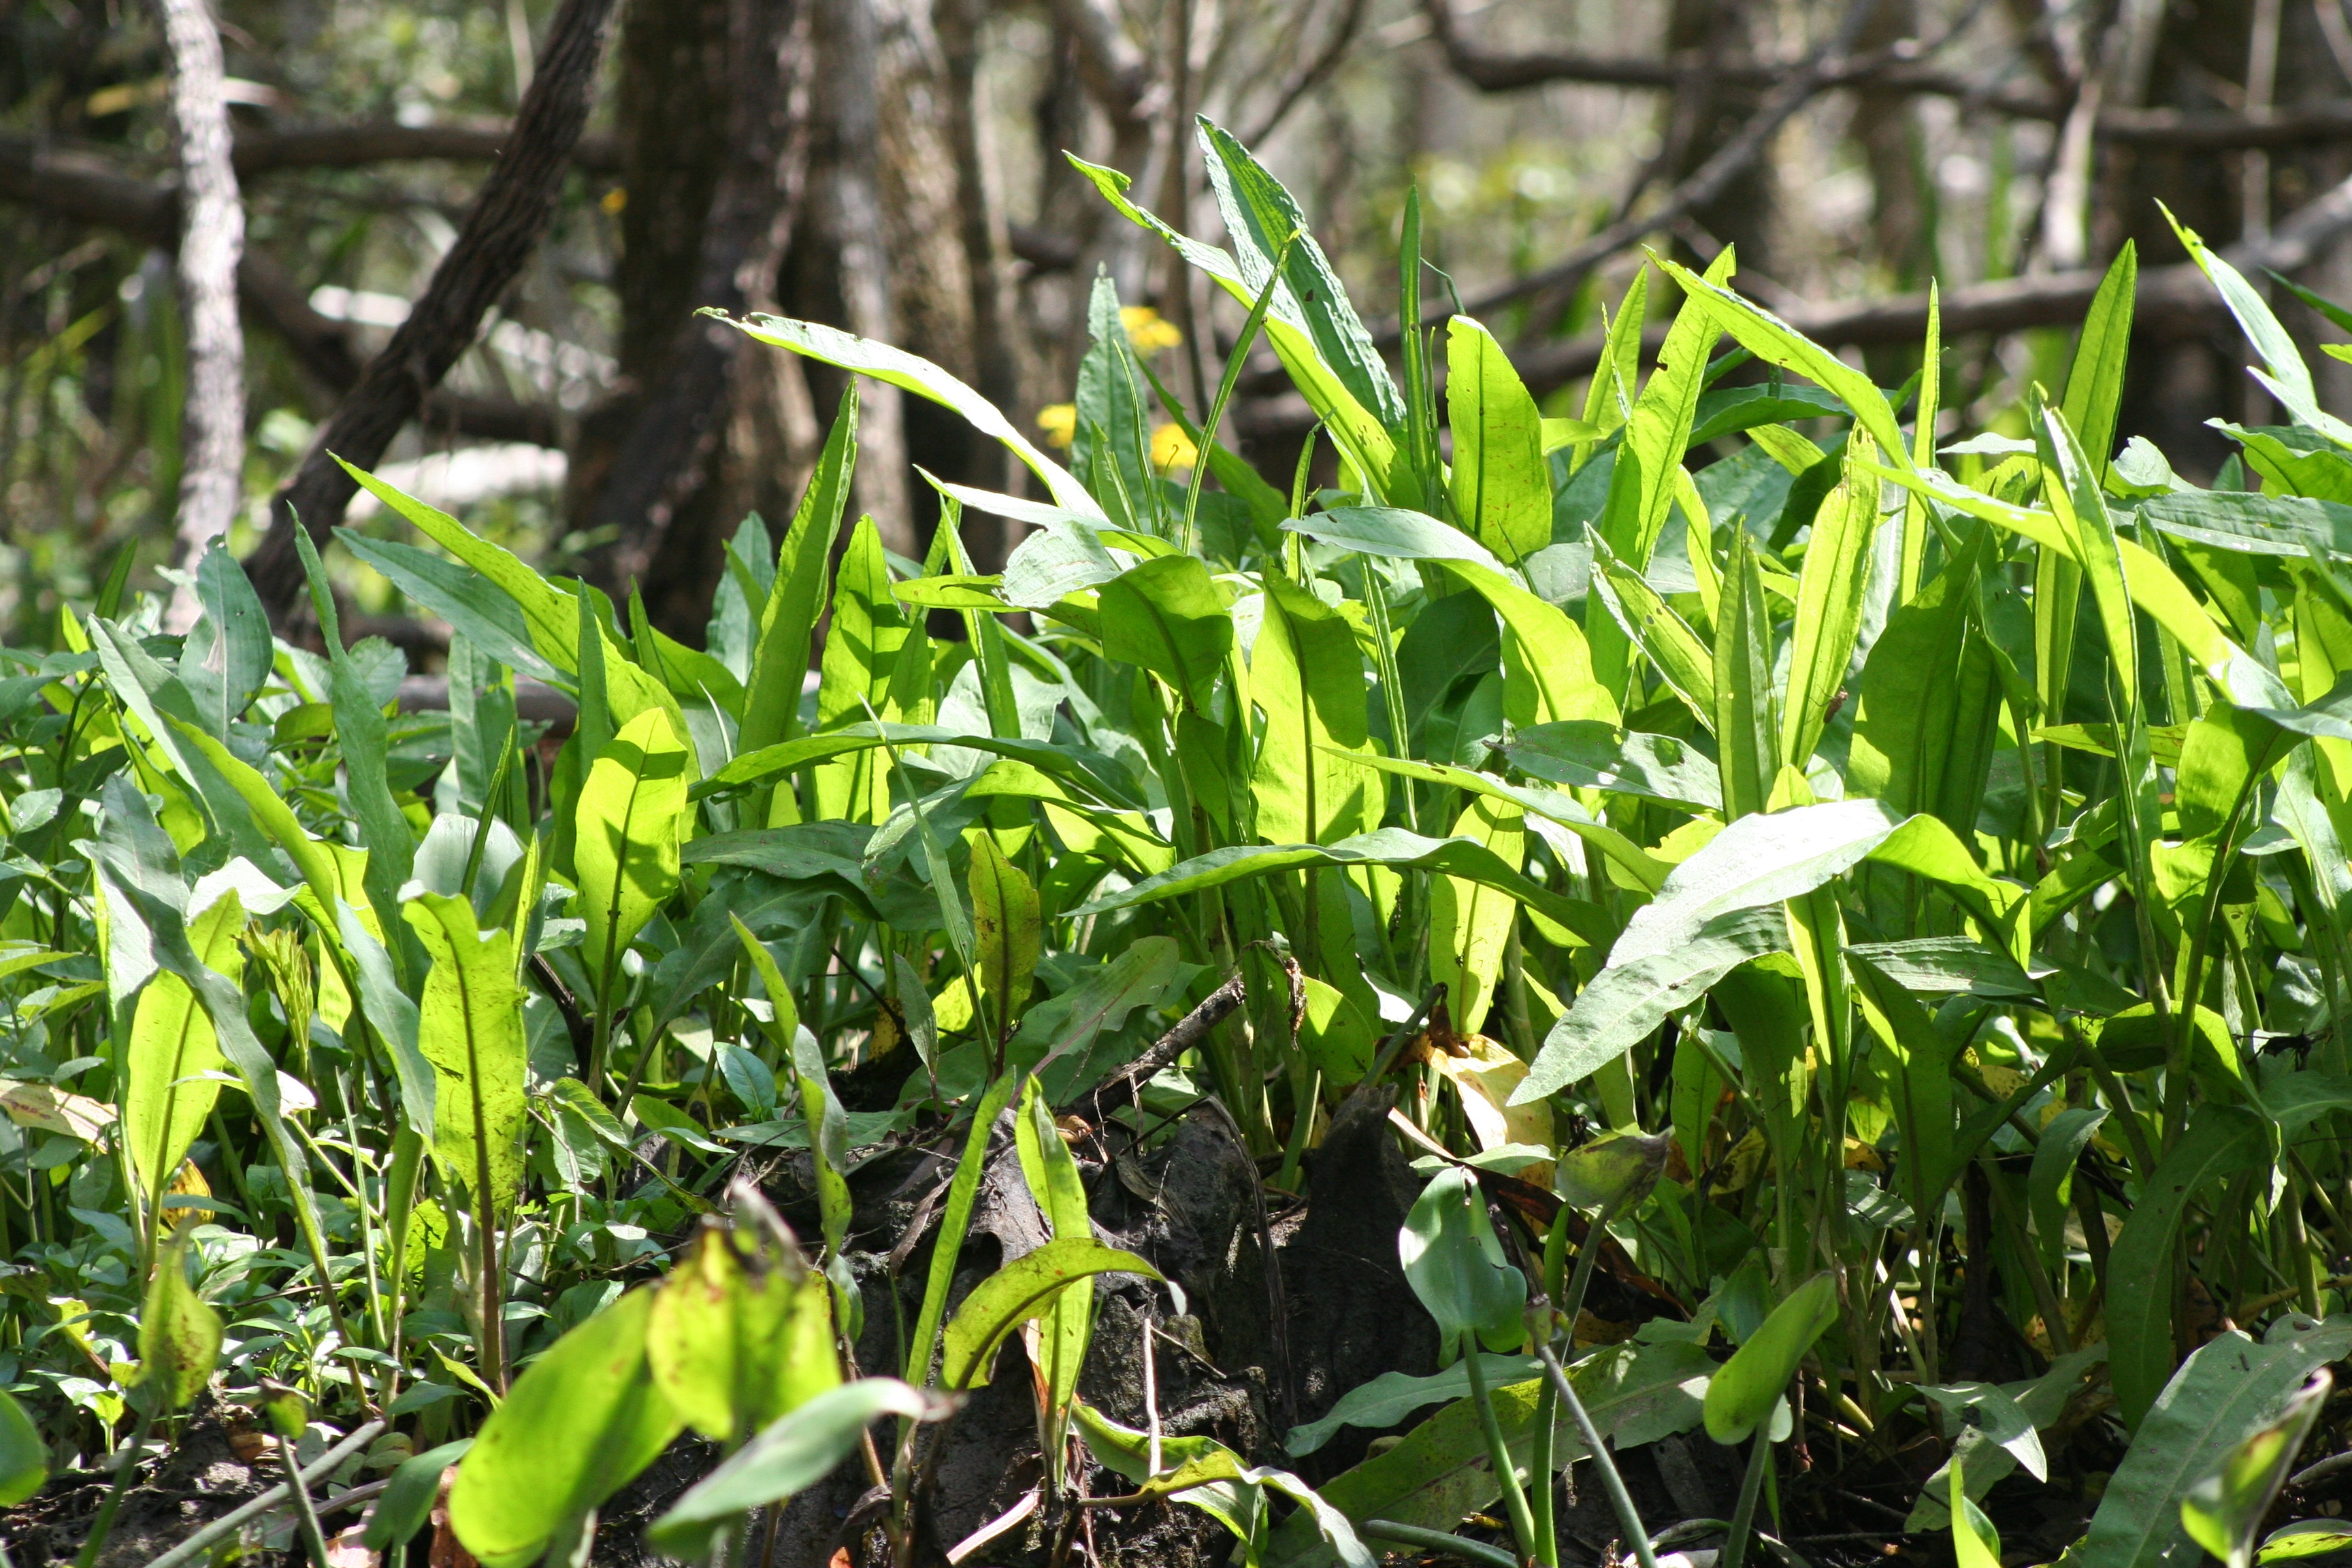
landscape, water, nature, grass, outdoor, plant, lawn, leaf, flower, pond, wild, environment, foliage, food, green, produce, crop, natural, flora, plants, ecology, leaves, shrub, plantation, flowering plant, nature landscape, grass family, land plant